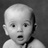
Emotion: surprise